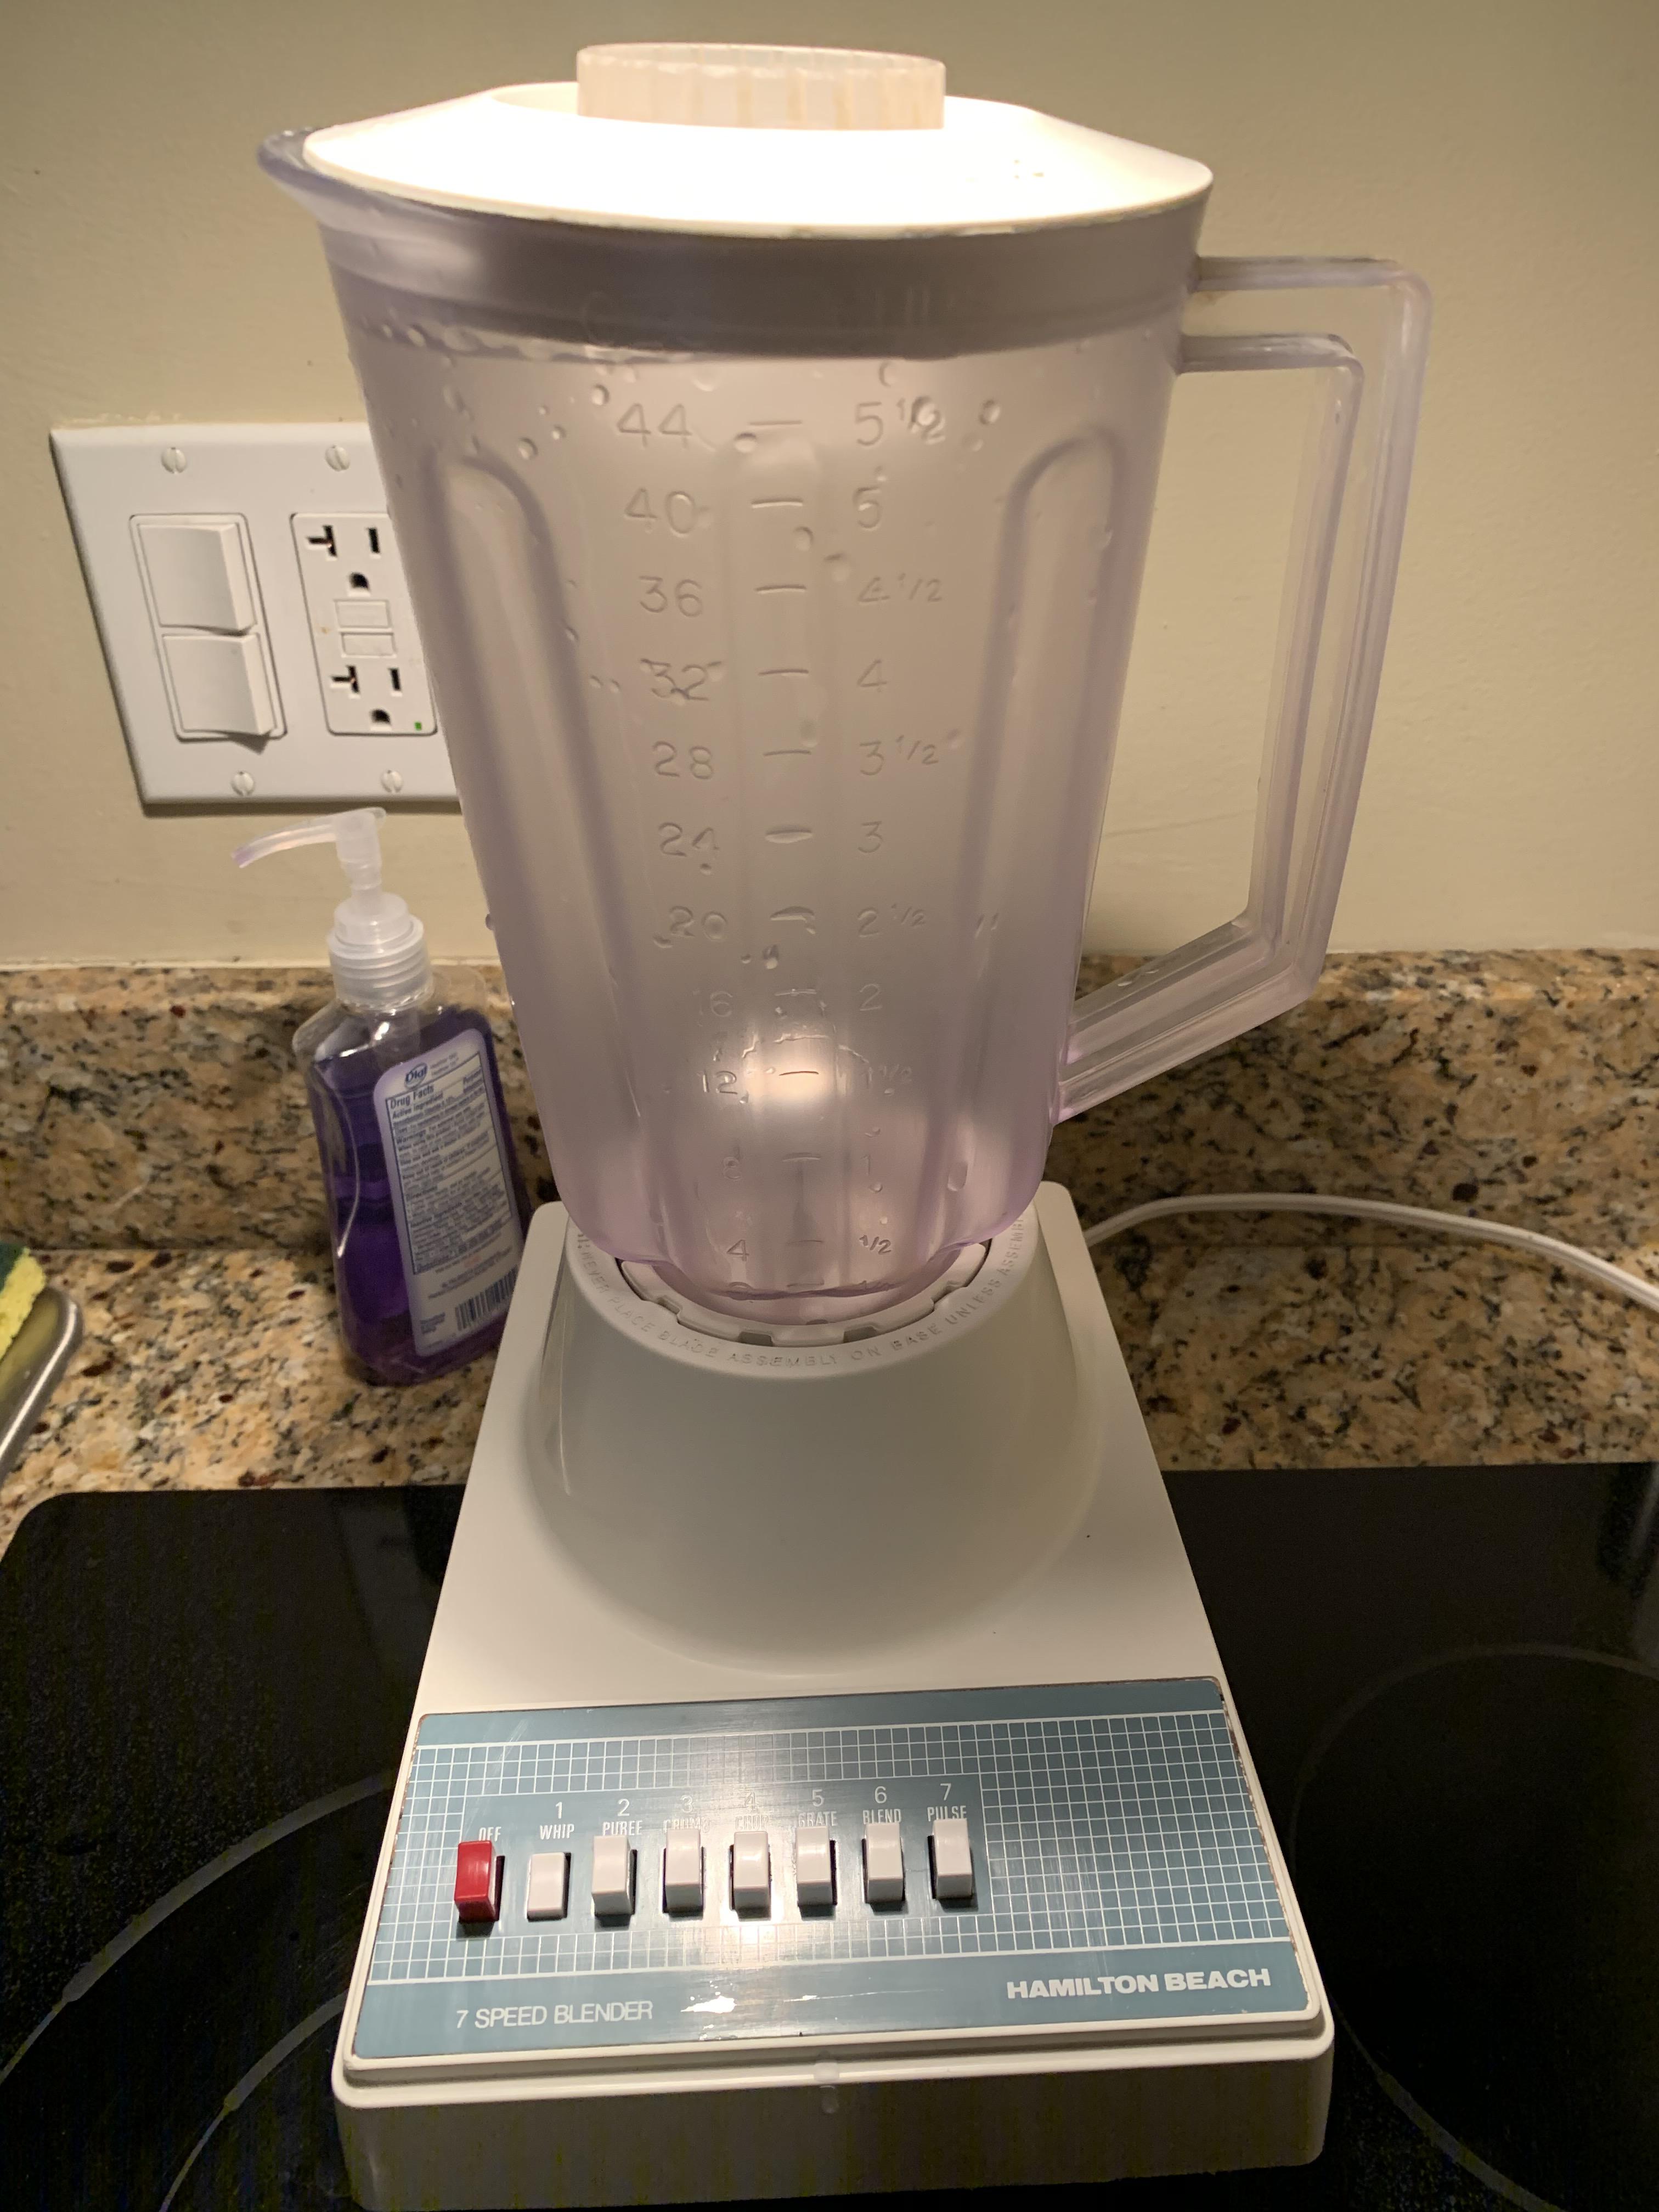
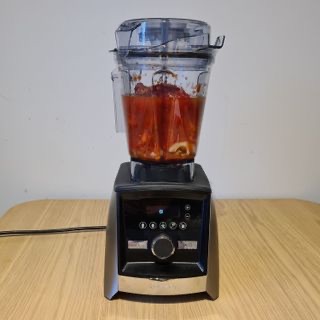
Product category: items_blender
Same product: no